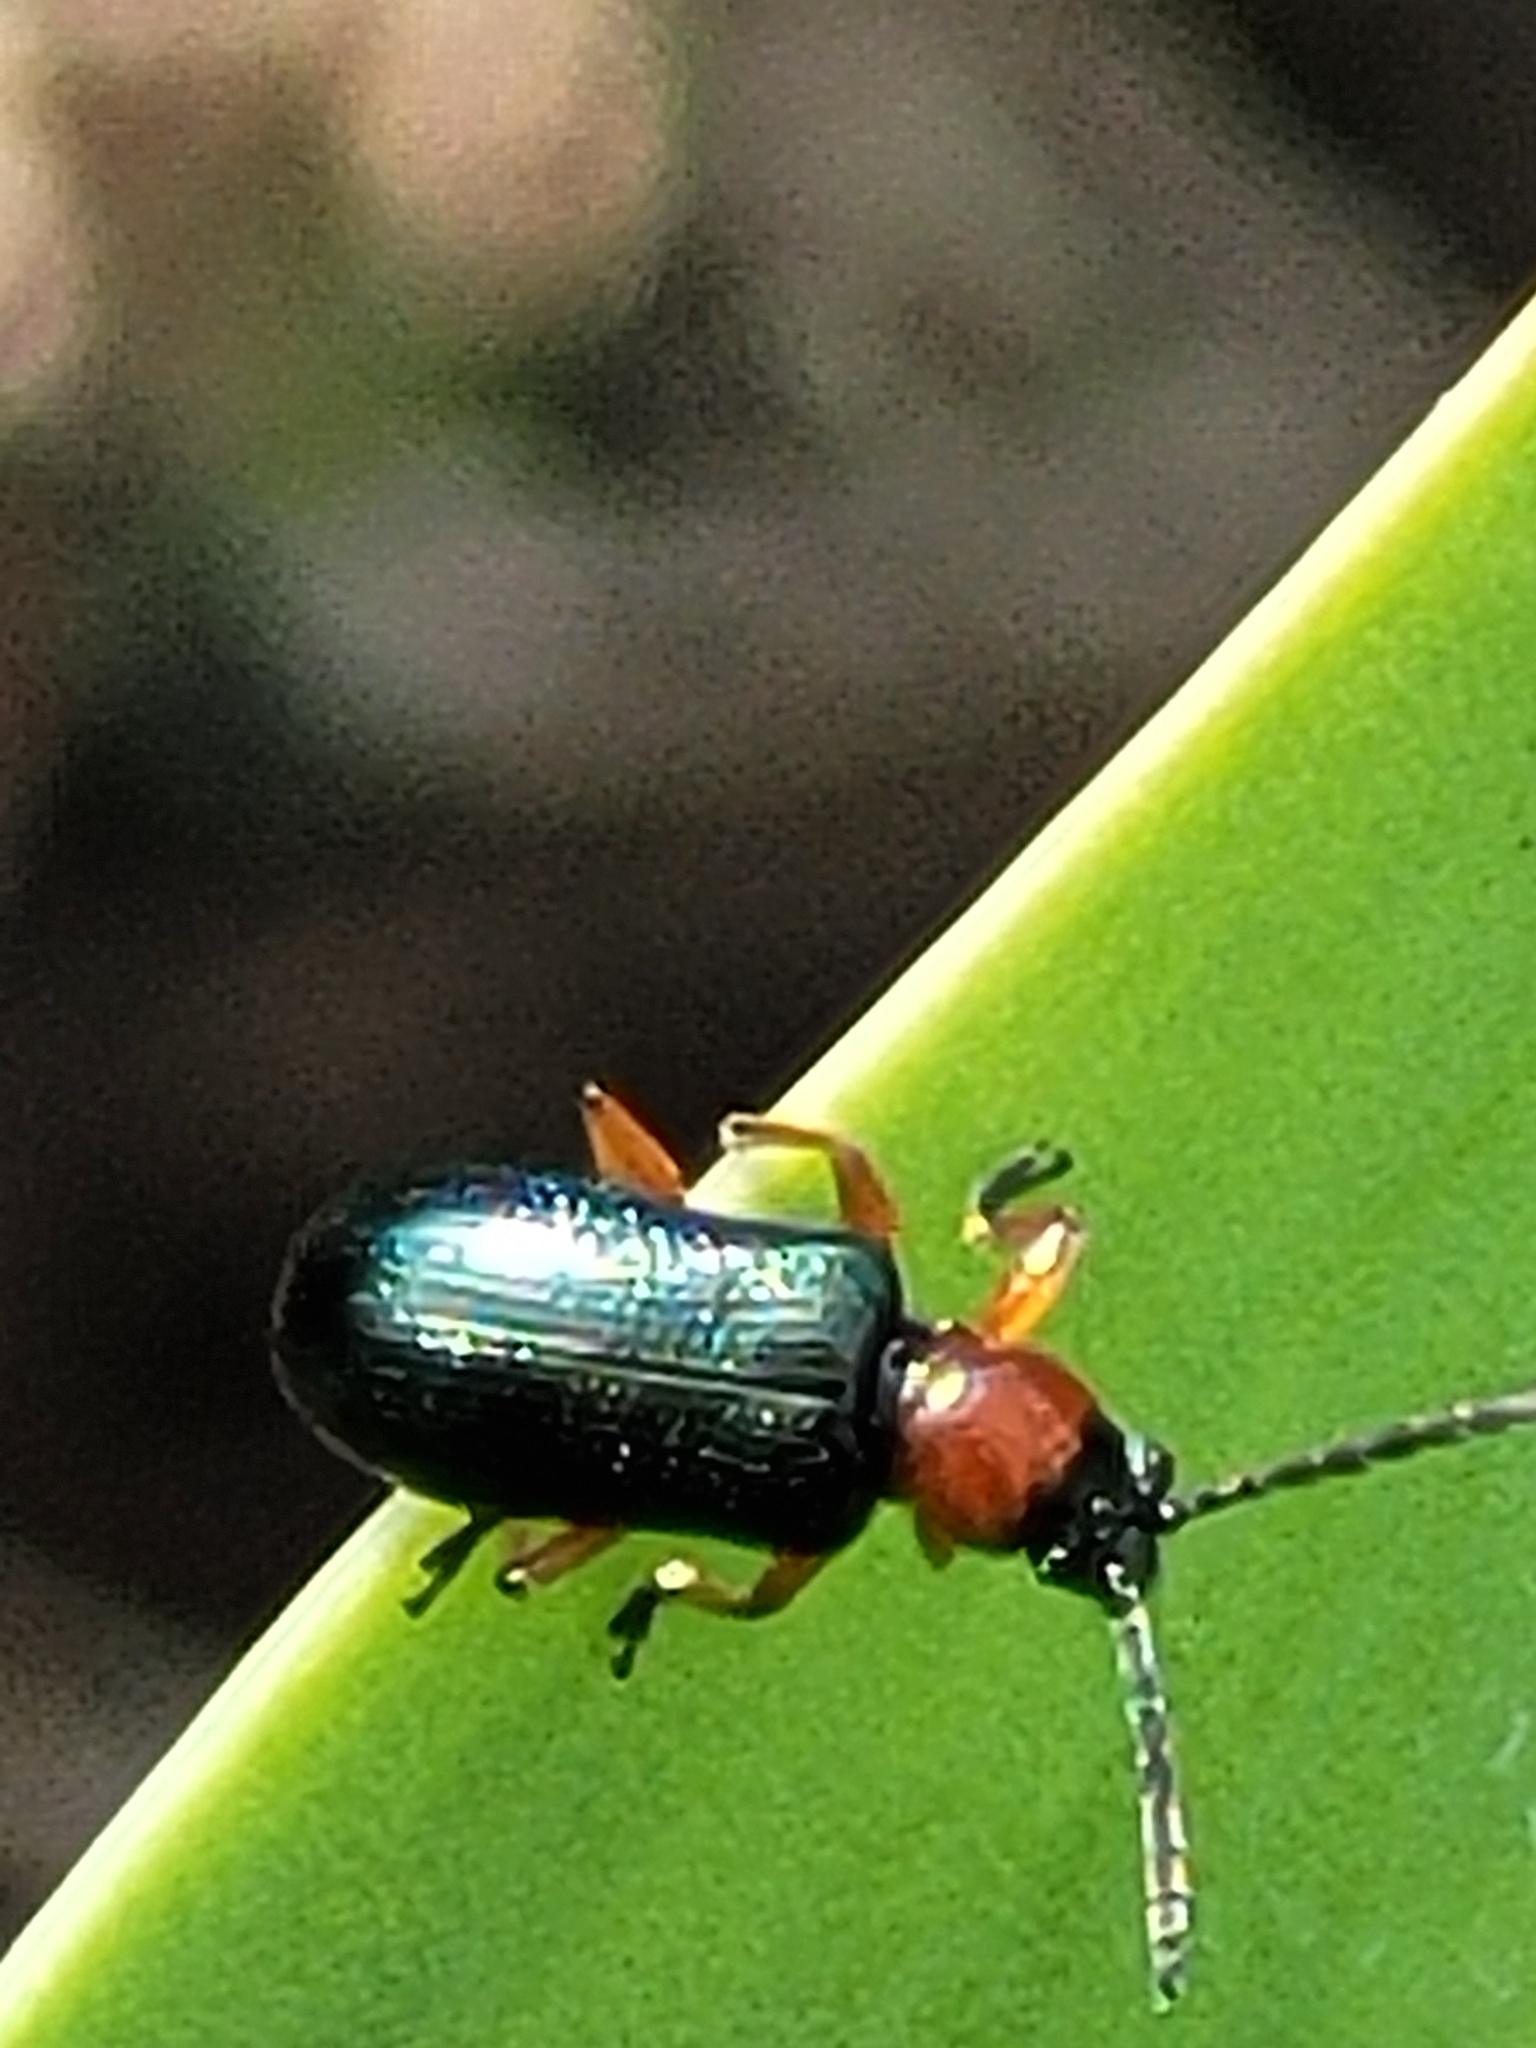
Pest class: cereal_leaf_beetle